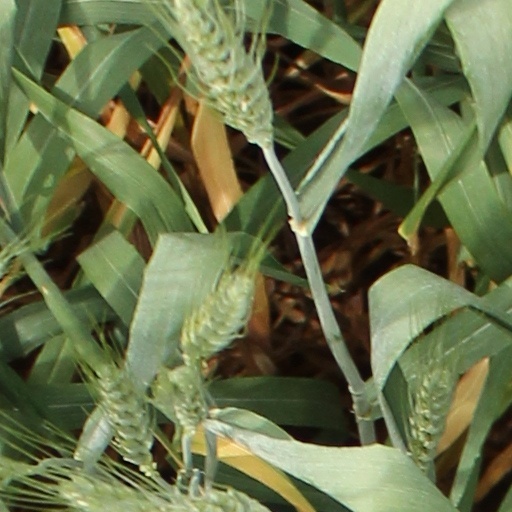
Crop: wheat